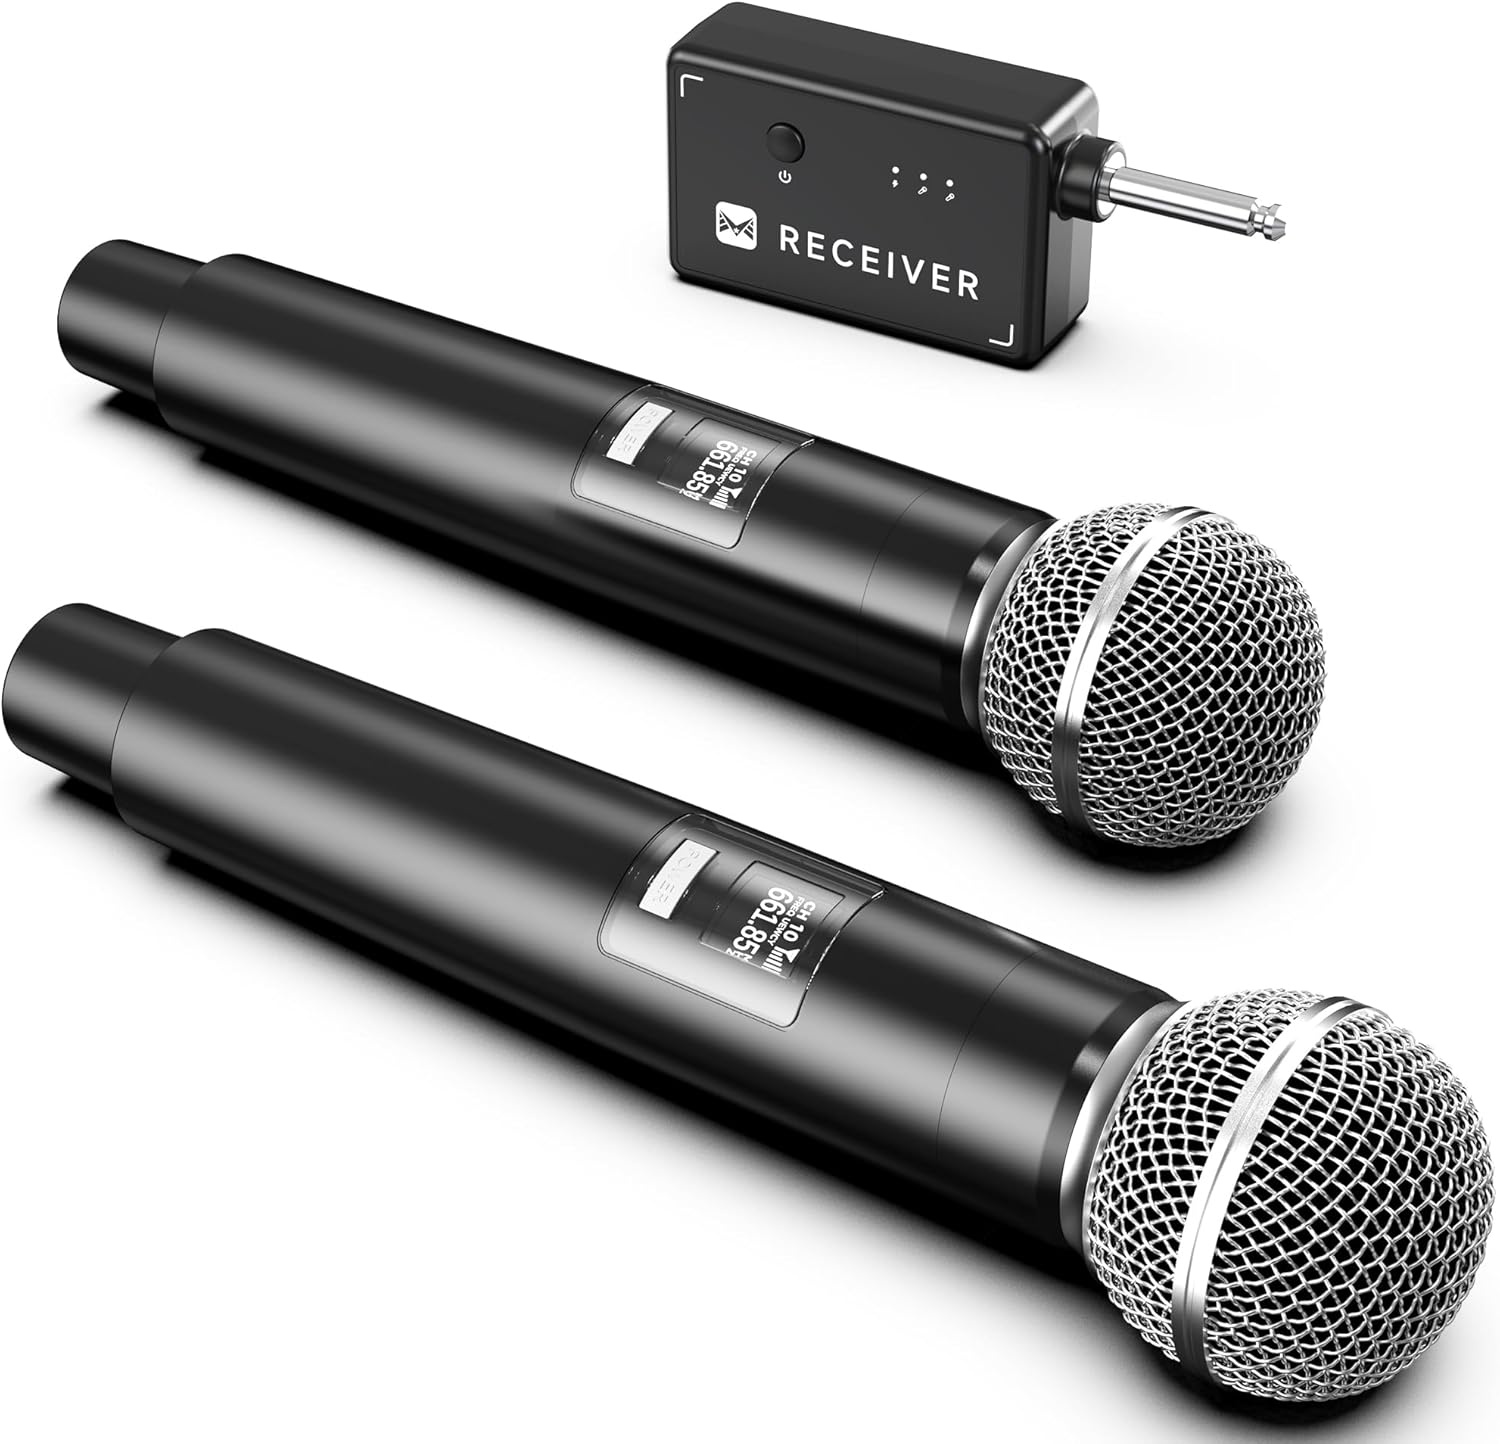
MAILANGSHI Wireless Karaoke Microphone - 40H Singing Power
Are you ready to take your karaoke nights or public speaking engagements to the next level? Look no further than the MAILANGSHI Wireless Microphone! With its cutting-edge features and reliable performance, this microphone is a must-have for any aspiring artist or event host. Let's dive into what makes this wireless microphone stand out from the rest: Features: 1. One-to-One Chip Connection: Say goodbye to interference and dropouts! The one-to-one chip connection ensures stable and seamless audio transmission, allowing you to deliver your performance or speech without any interruptions. 2. Long Battery Life: Never worry about running out of power in the middle of your performance again. The rechargeable receiver and microphone offer an impressive 40 hours of continuous use on a full charge, giving you the freedom to focus on your craft without constantly checking the battery life. 3. Extended Range: With a range of up to 200 feet, you can move around freely on the stage or interact with your audience without being tethered to a cable. The reliable signal transmission ensures crystal-clear audio quality even from a distance. 4. Versatile Usage: Whether you're a professional singer, a karaoke enthusiast, or a public speaker, this wireless microphone is a versatile tool that suits all your needs. It's perfect for small gatherings, parties, weddings, conferences, and more. 5. User-Friendly Design: The MAILANGSHI Wireless Microphone is designed with user convenience in mind. The lightweight and ergonomic design ensures comfortable handling, while the easy-to-use controls make setup and operation a breeze. Upgrade your audio game with the MAILANGSHI Wireless Microphone and experience the freedom of wireless performance like never before. Say goodbye to tangled cables and restricted movements - with this microphone, the stage is yours to conquer! So why wait? Elevate your performances, parties, and events with the MAILANGSHI Wireless Microphone today!
Brand: GearMustHave
Category: Electronics > Audio > Audio Accessories > Karaoke System Accessories